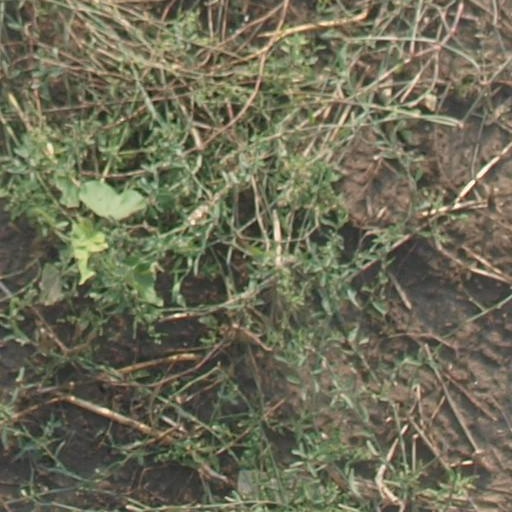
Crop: maize; corn